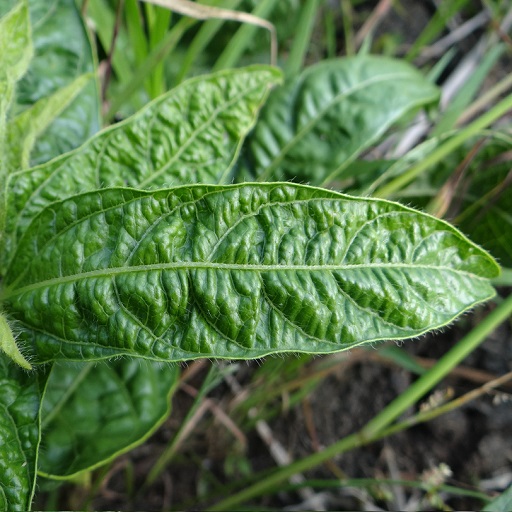
Label: Leaf Crinckle